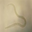
Label: worm